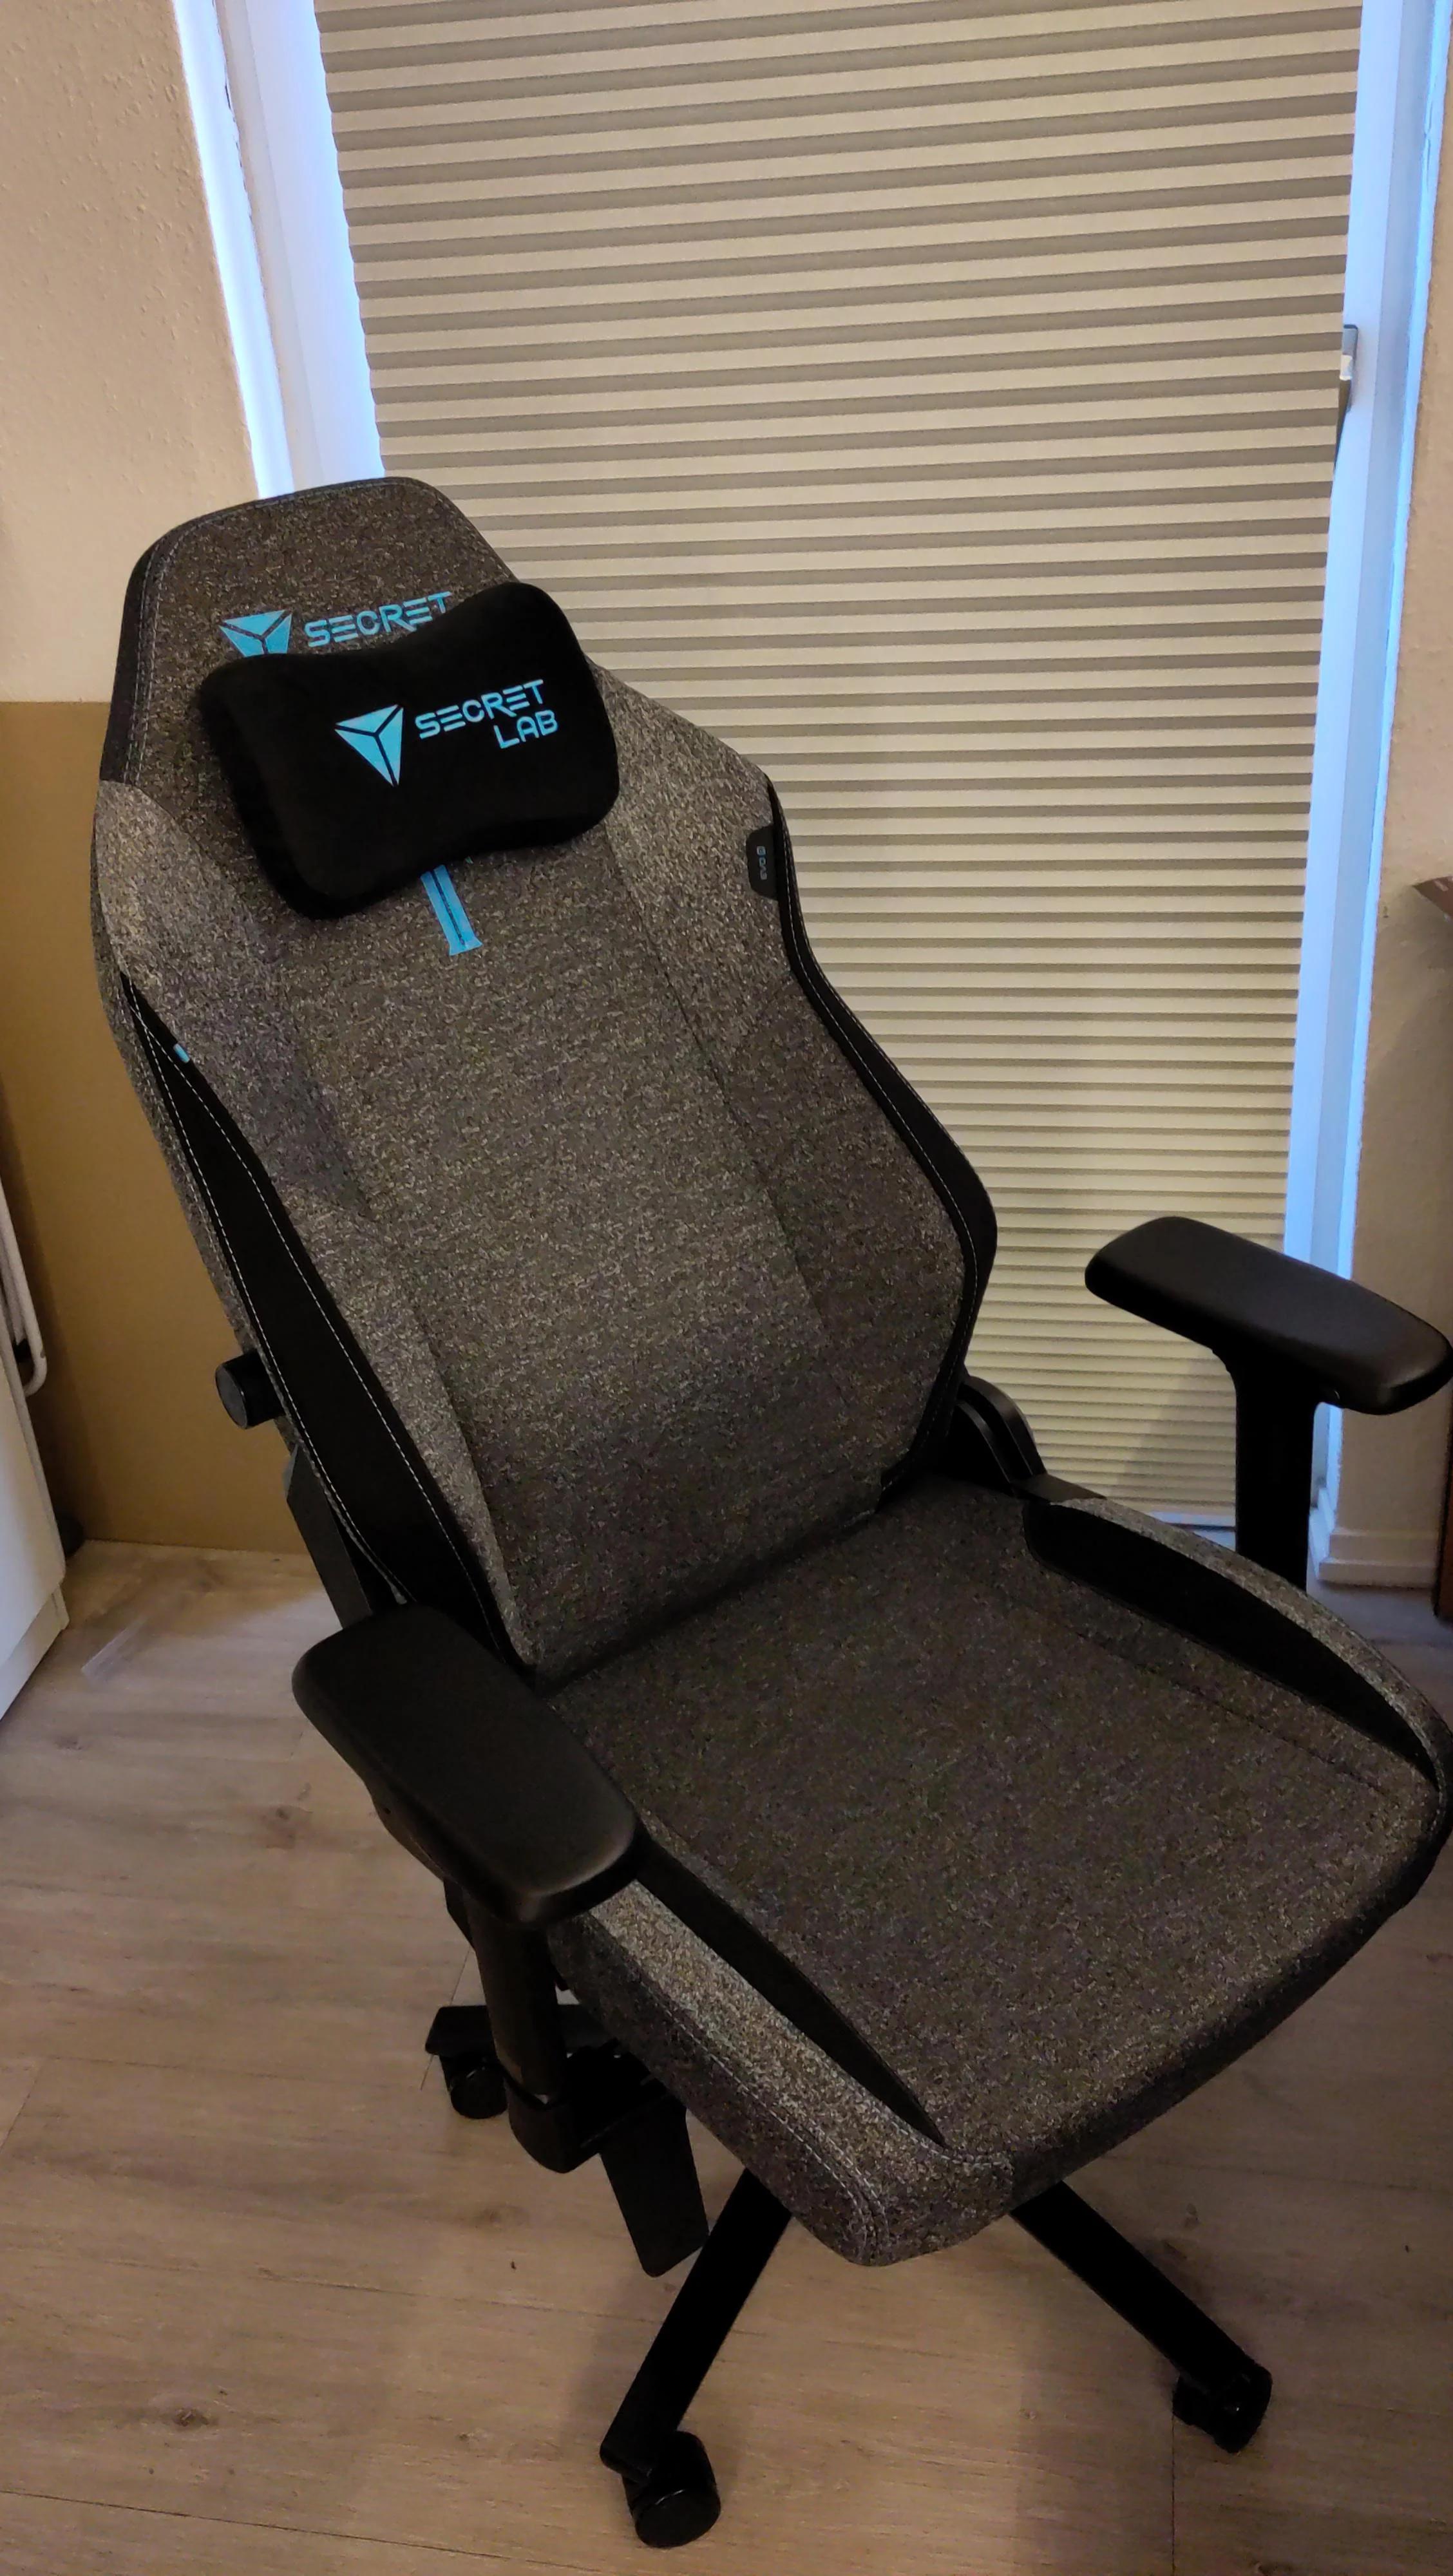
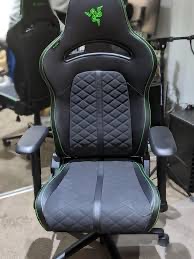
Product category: items_chair
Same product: no